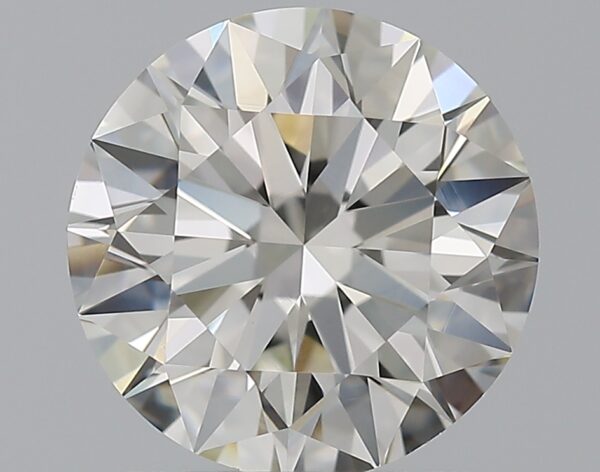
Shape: round
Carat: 1.5
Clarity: VS1
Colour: I
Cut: EX
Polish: EX
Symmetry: EX
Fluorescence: N
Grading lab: GIA
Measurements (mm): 7.32 x 7.36 x 4.51